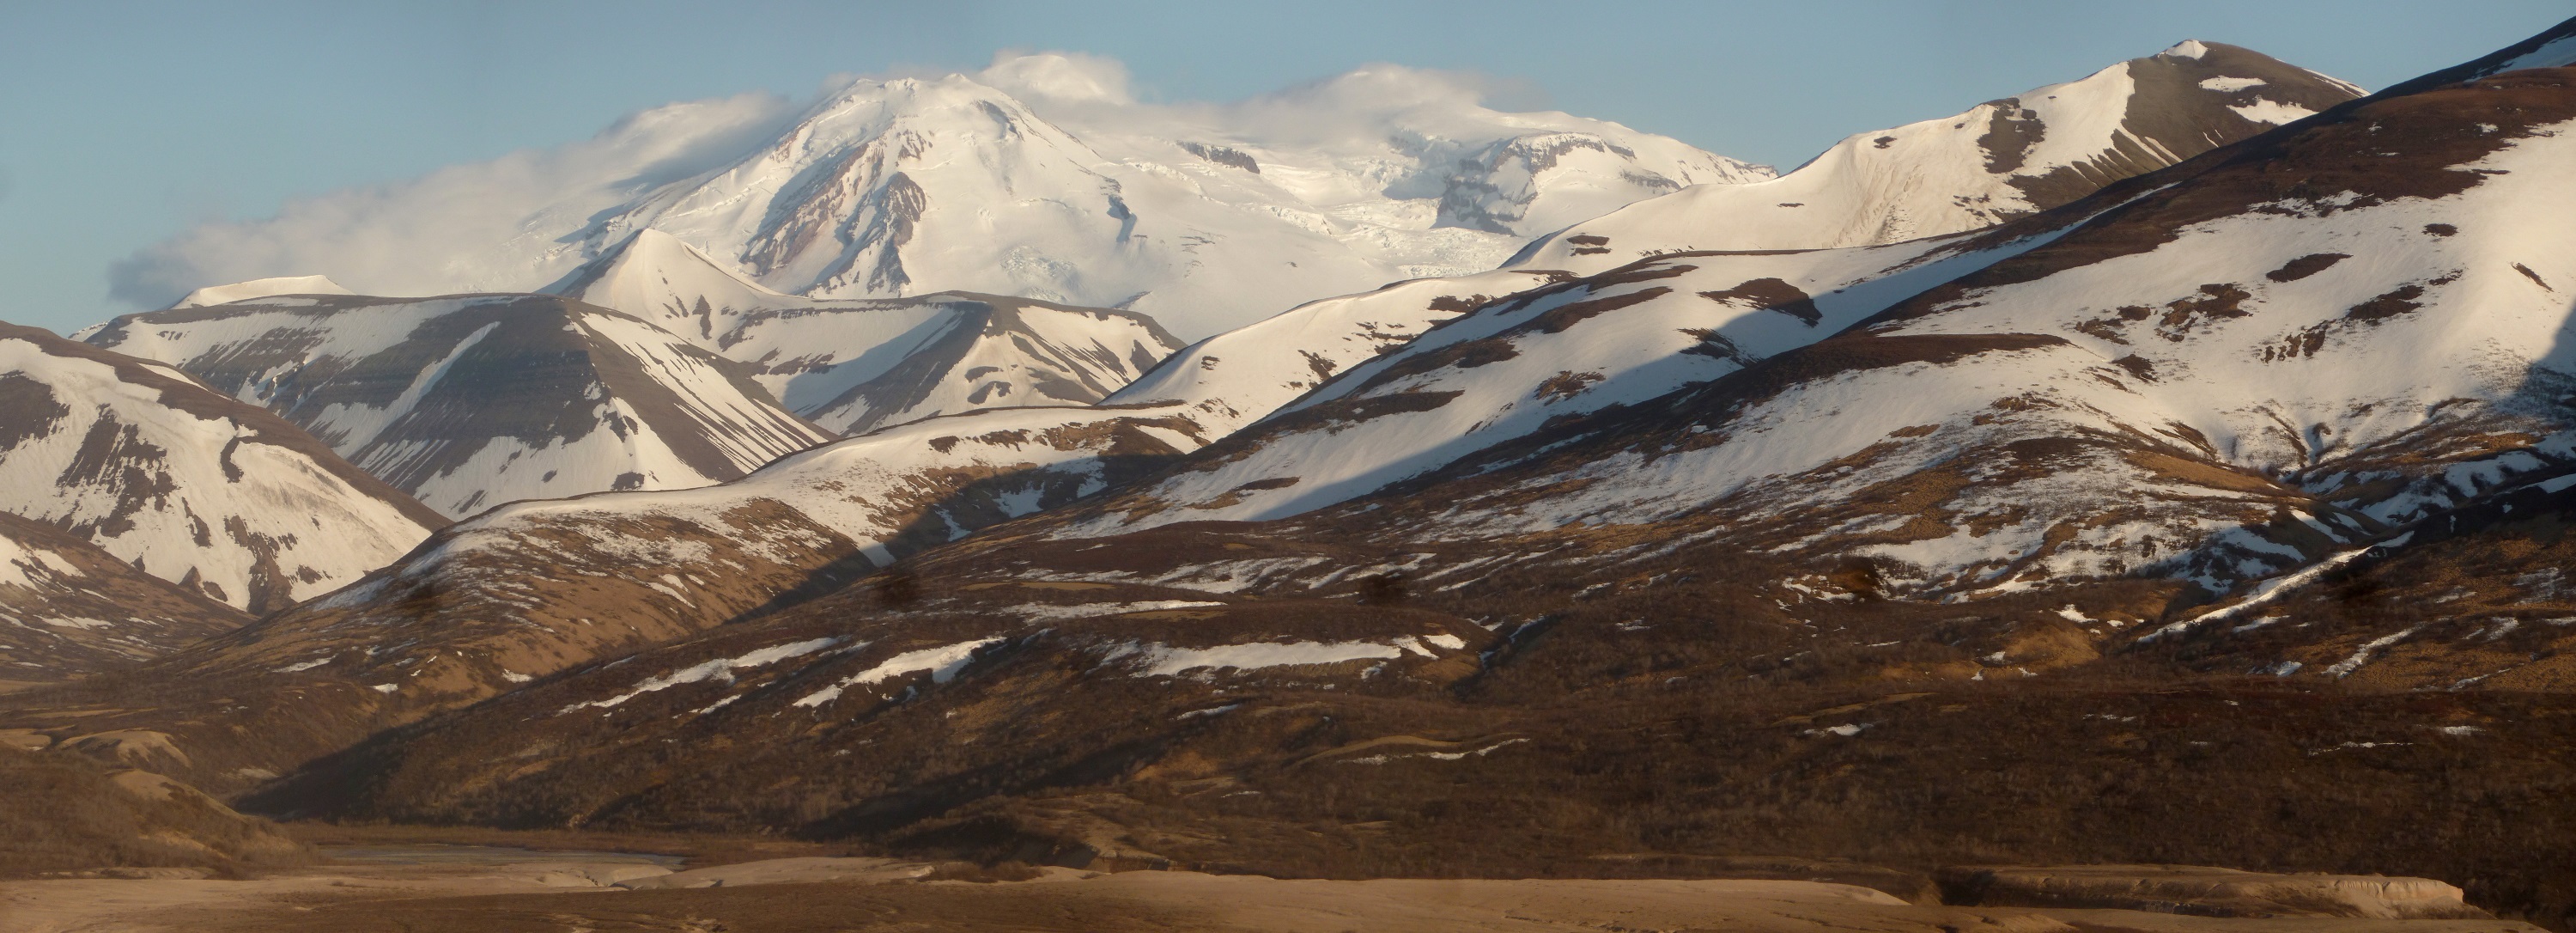
landscape, nature, wilderness, mountain, snow, winter, valley, mountain range, panorama, range, scenic, peaceful, usa, calm, alpine, ridge, blue sky, outdoors, clouds, geology, mountains, alps, plateau, alaska, wadi, landform, mountain pass, geographical feature, mountainous landforms, geological phenomenon, katmai national park preserve